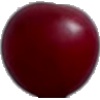
Label: Cherry Wax Red 1